Gifu University

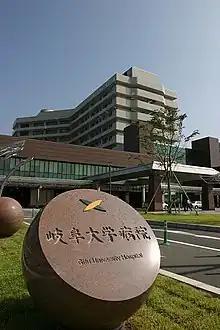
Gifu University hospital

According to the 2025 QS World University Rankings, Gifu University was ranked 359th in Asia and 1001-1200 in the world.